Nankana Sahib

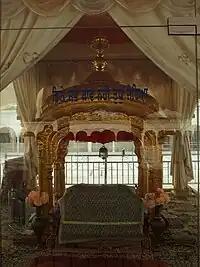
Gurdwara Nankana Sahib

The partition of India and Pakistan significantly changed the demographic composition of Pakistan's cities with the vast majority of Hindus and Sikhs having to leave Pakistan and vice versa for Muslims in India. The 2023 Pakistani Census however showed that while still overwhelmingly Muslim at 97%, there is now a re-established Sikh community in the holy city their founder Guru Nanak was born in. This can be attributed to the migration of the Pakhtun Sikhs to the city fleeing from Taliban insurgency in Khyber Pakhtunkhwa.